1921 Dutch cabinet formation

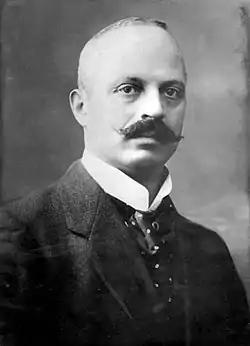
Formateur Charles Ruijs de Beerenbrouck.

The first Ruijs de Beerenbrouck cabinet was formed after the 1918 cabinet formation. It was led by Catholic Charles Ruijs de Beerenbrouck and supported by the General League of Roman Catholic Electoral Associations (AB), the Anti-Revolutionary Party (ARP), and the Christian Historical Union (CHU), which together held fifty of the hundred seats in the House of Representatives.